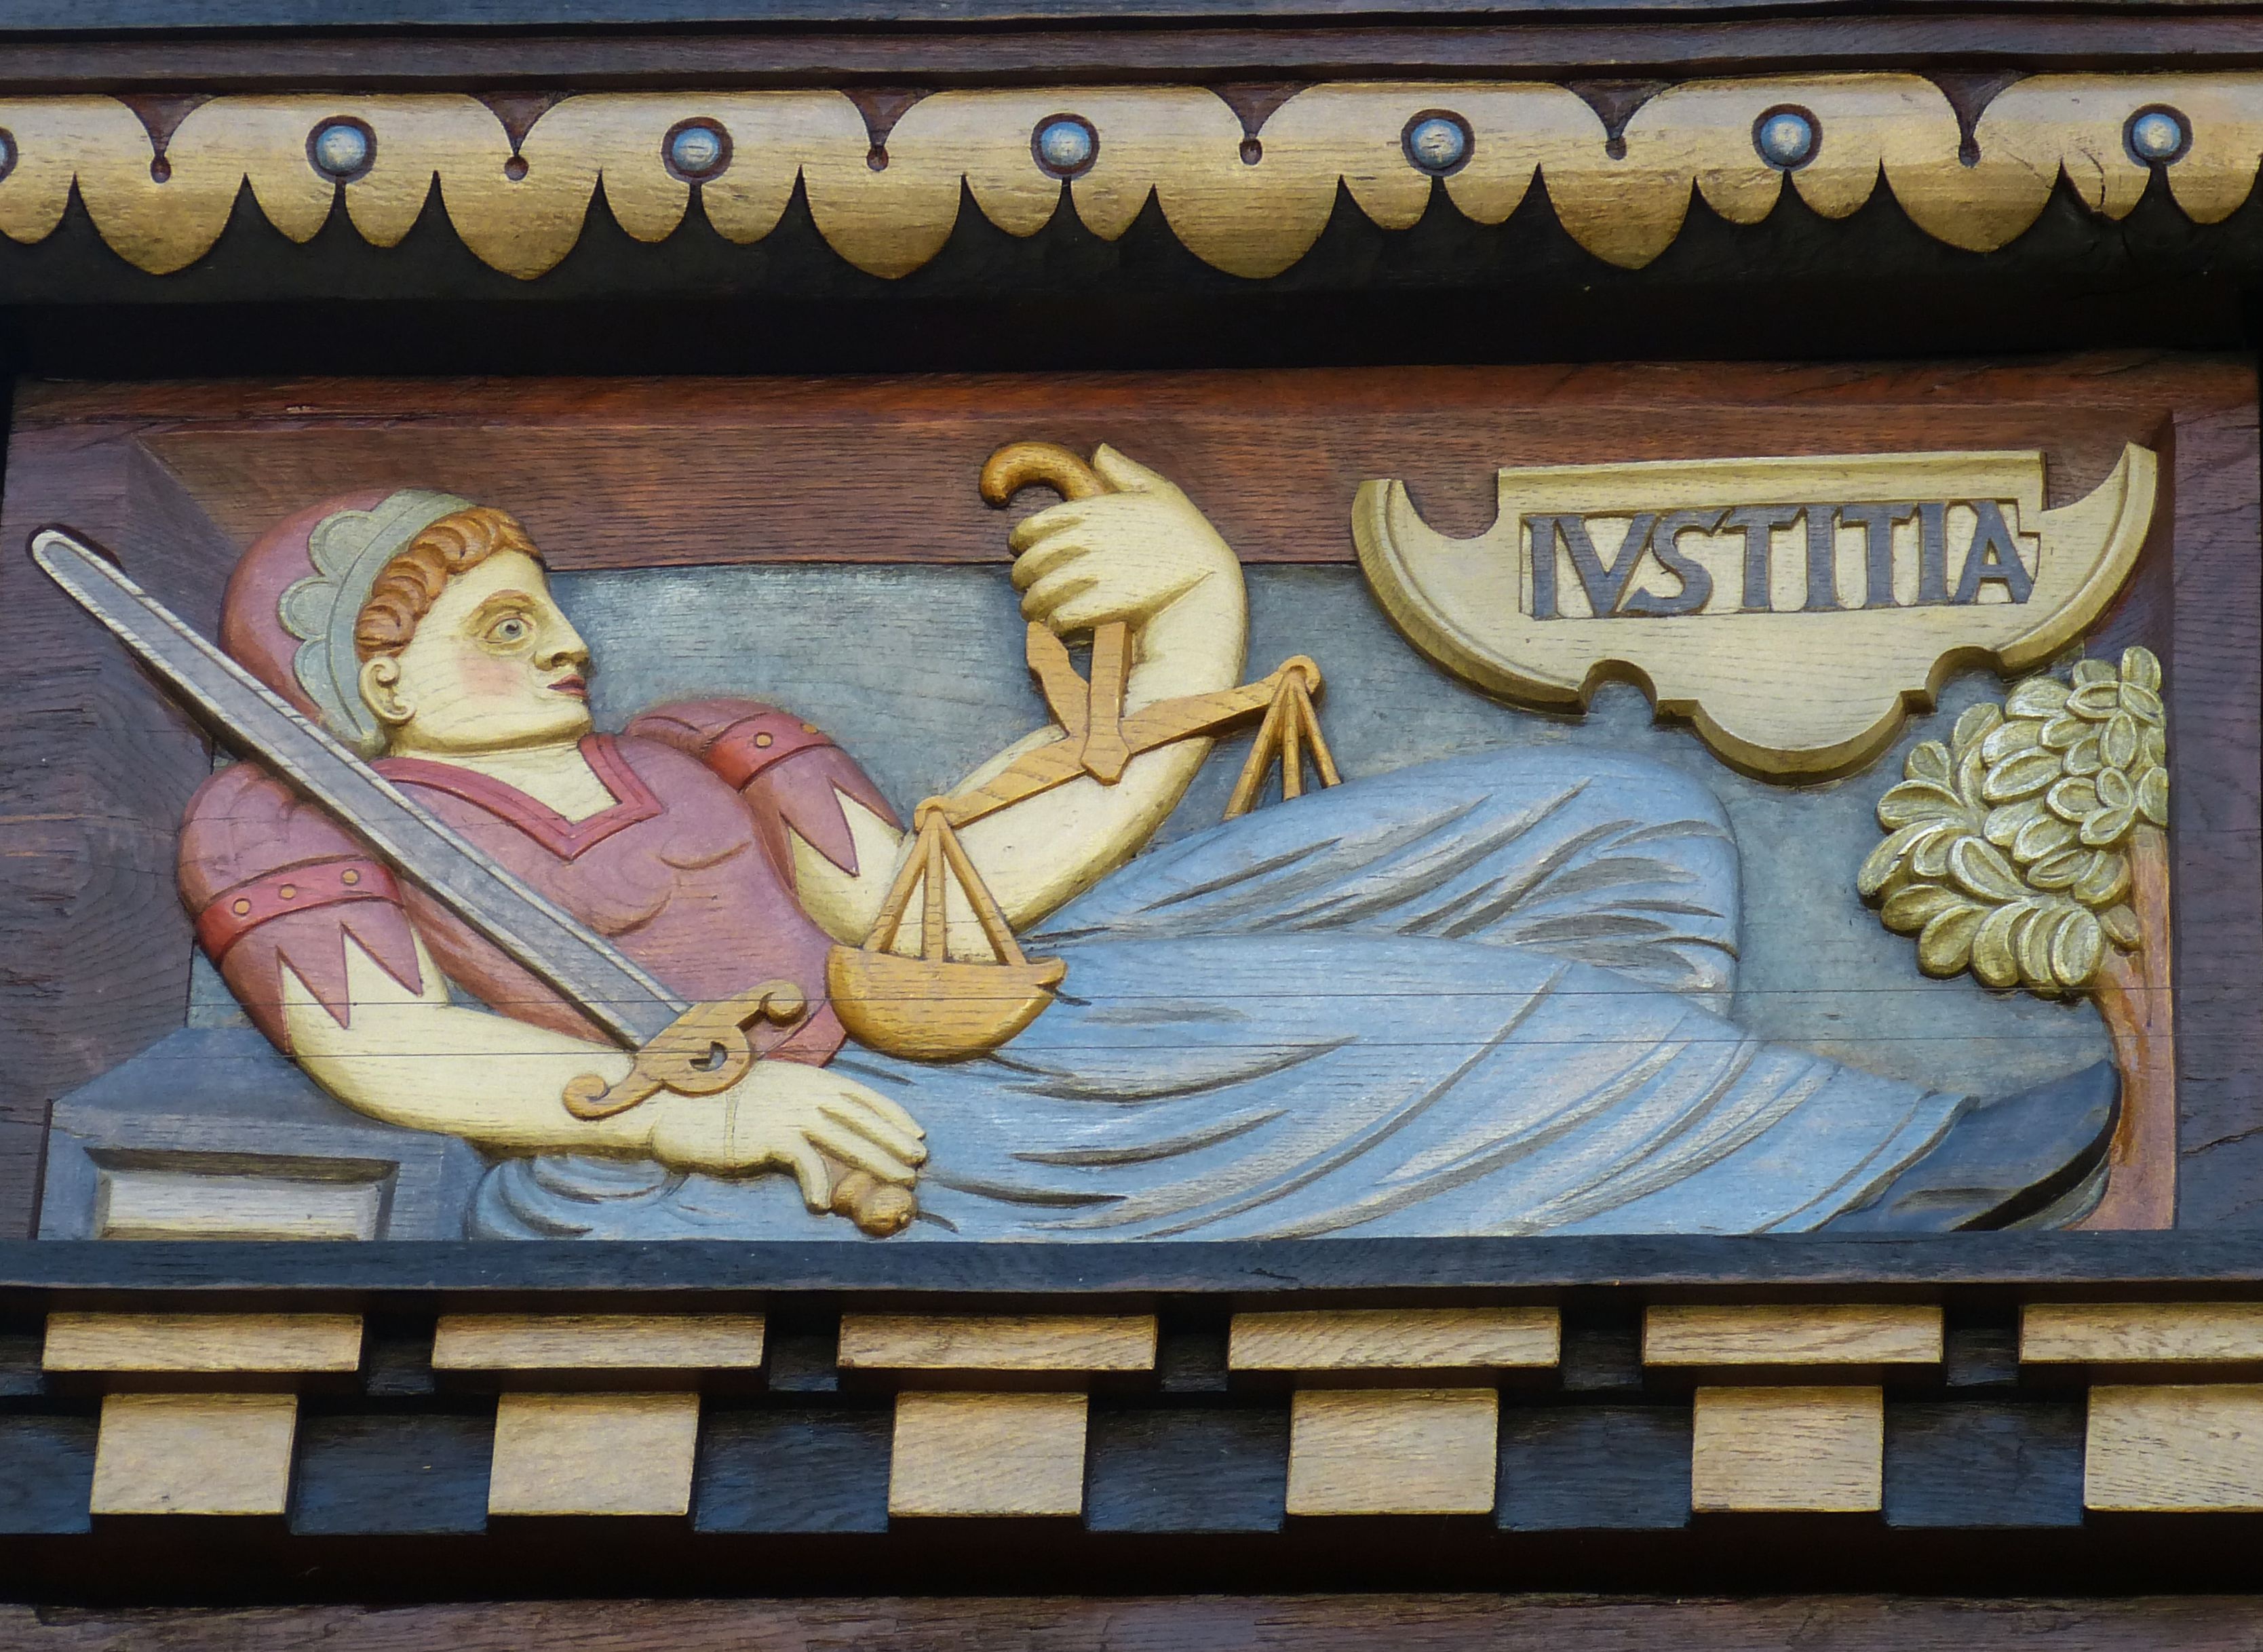
window, facade, sword, old town, art, justice, horizontal, court, image, law, carving, right, judge, relief, historically, mythology, lower saxony, fachwerkhaus, truss, case law, penalty, paragraphs, ancient history, hildesheim germany, iustitia